Prince Alexander Ferdinand of Prussia

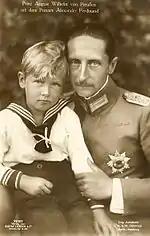
A postcard of Prince Alexander with his father.

Prince Alexander of Prussia was born on 26 December 1912 to Prince August Wilhelm of Prussia and his wife Princess Alexandra Victoria of Schleswig-Holstein-Sonderburg-Glücksburg. August Wilhelm was a younger son of Kaiser Wilhelm II.